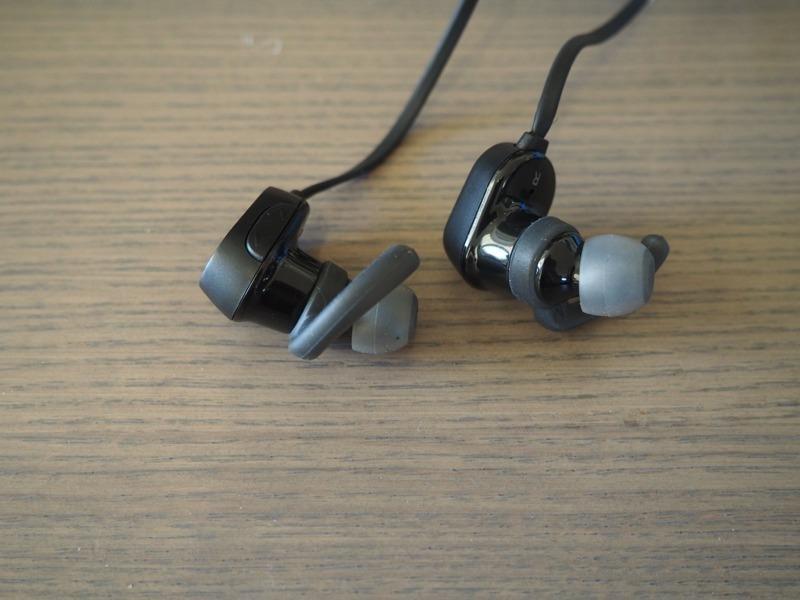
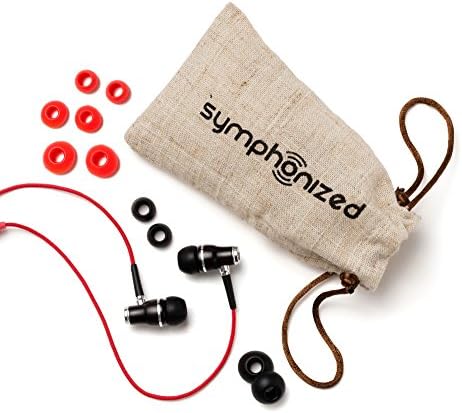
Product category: headphones
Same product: no